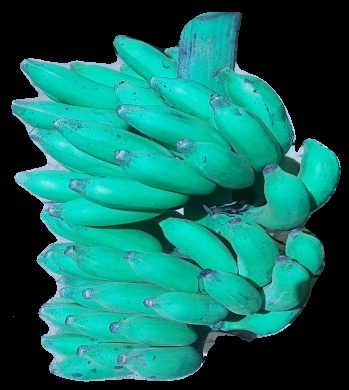
Variety: elakki-bale
Grade: grade3